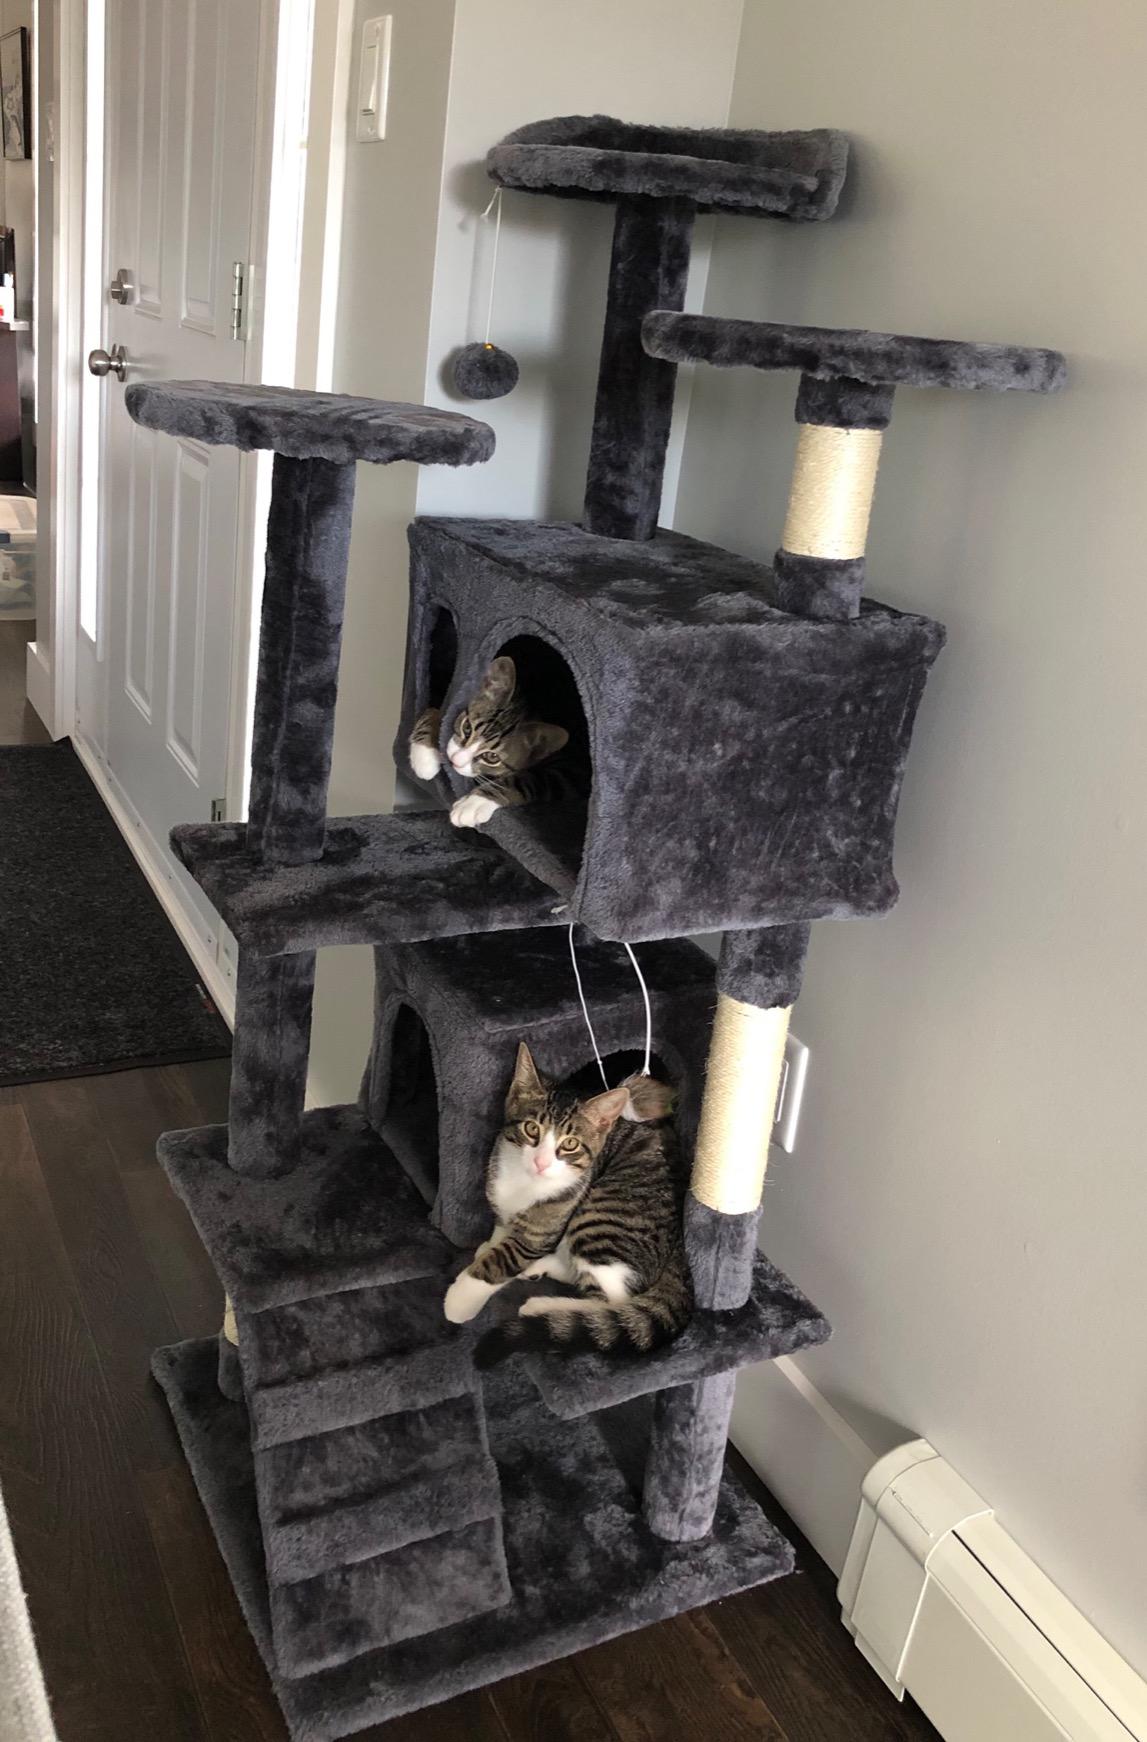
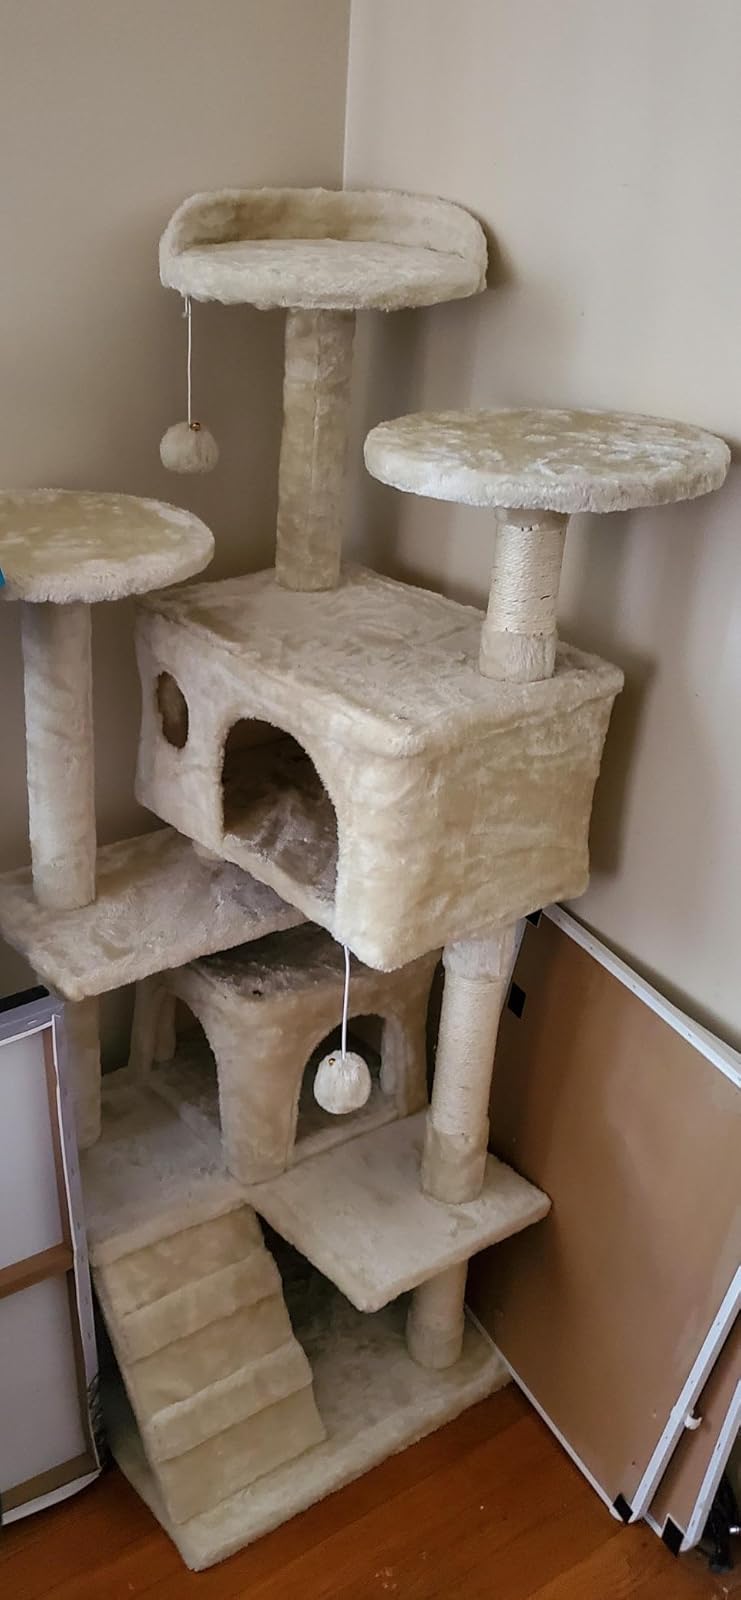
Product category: items_cat tree
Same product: no